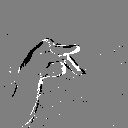
ASL letter: p